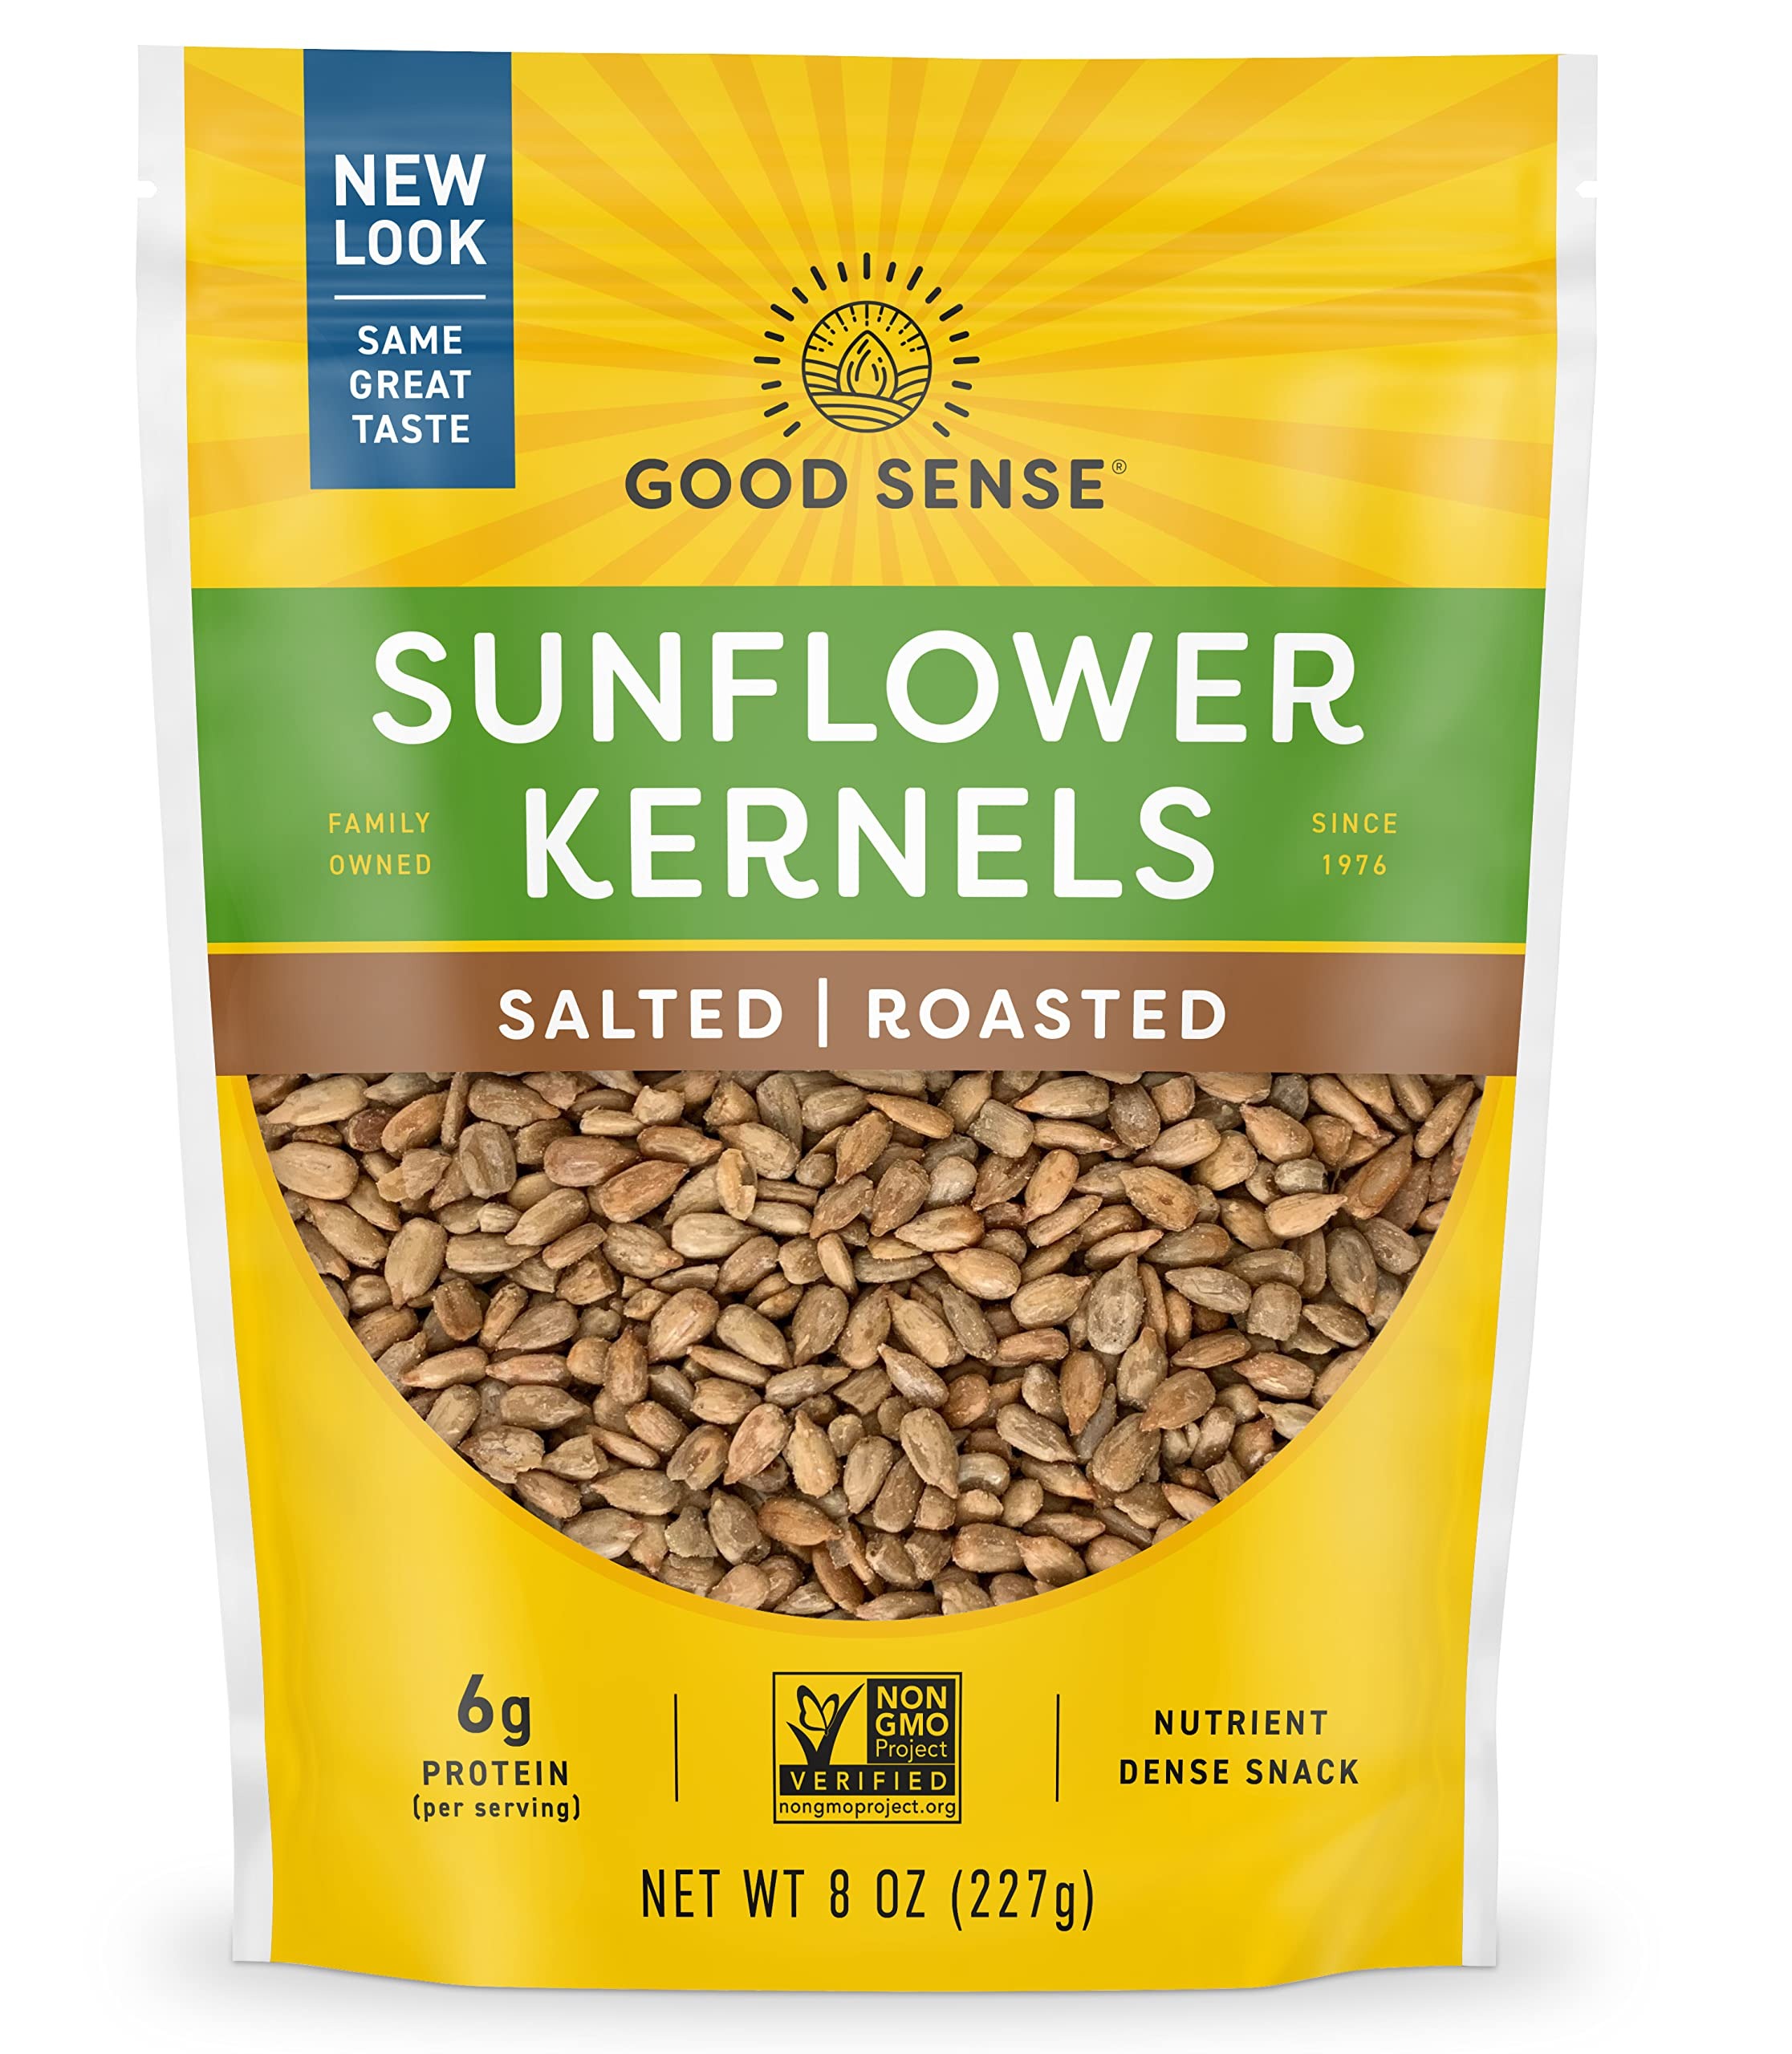
Item Name: Good Sense | Sunflower Nuts | Roasted and Salted Sunflower Seeds (Shelled) - 96 Ounces (96 OZ) | 12 - 8 Ounce (8 OZ) Bags
Bullet Point 1: Salty Snacks
Bullet Point 2: Kids healthy snacks
Bullet Point 3: trail mix
Bullet Point 4: Nuts & dried fruits
Bullet Point 5: fiber snacks
Value: 96.0
Unit: Ounce

Price: 2.93